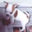
Label: dog